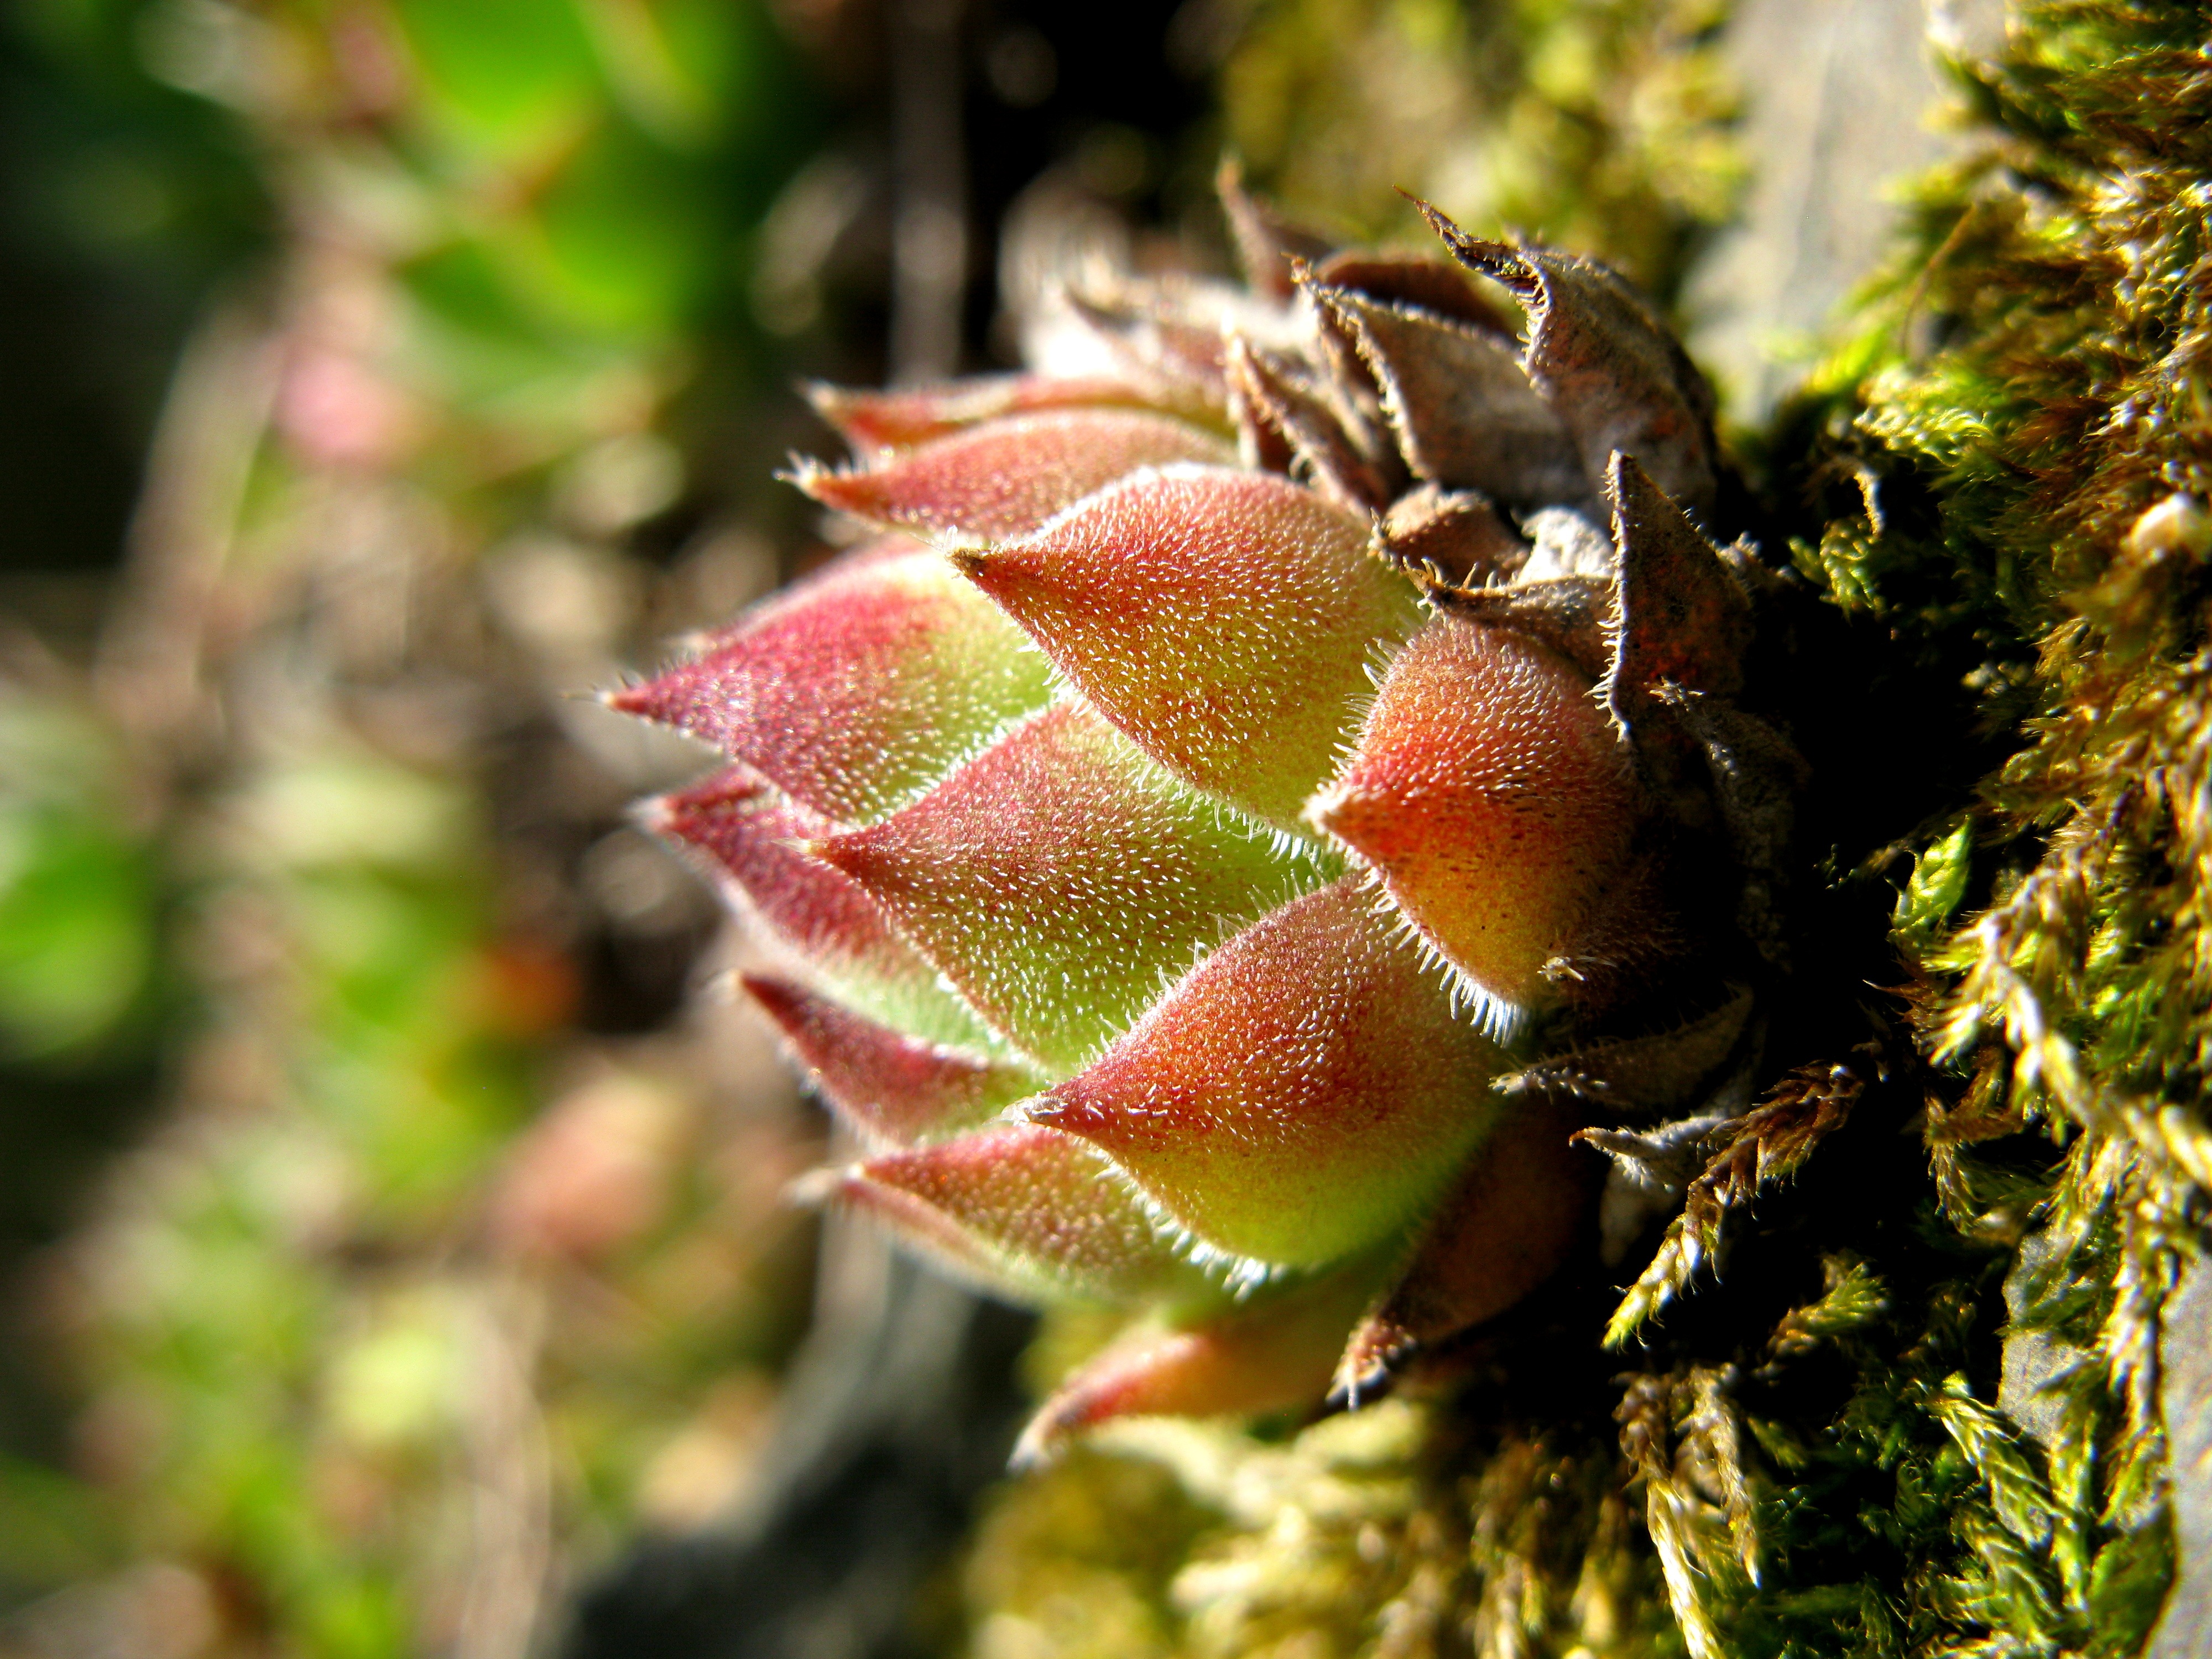
tree, nature, plant, photography, leaf, flower, wildlife, spring, green, produce, insect, autumn, botany, garden, flora, fauna, invertebrate, wildflower, close up, macro photography, flowering plant, sukulent, land plant